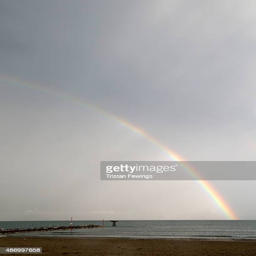
a general view of a double rainbow during festival